The Merry Devil of Edmonton

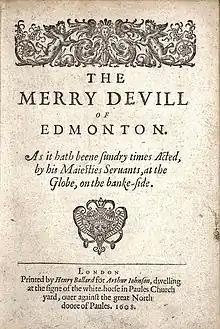
Title page of the 1608 edition of "The Merry Devil of Edmonton"

The Merry Devil of Edmonton is an Elizabethan-era stage play; a comedy about a magician, Peter Fabell, nicknamed the Merry Devil. It was at one point attributed to William Shakespeare, but is now considered part of the Shakespeare Apocrypha.